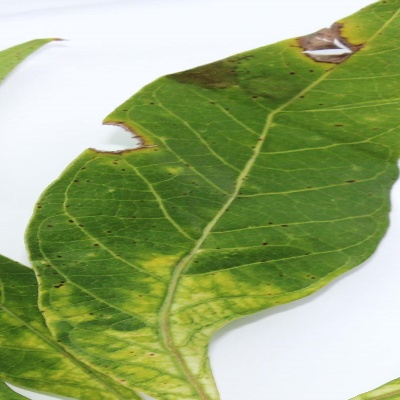
Crop: Cassava
Condition: mosaic